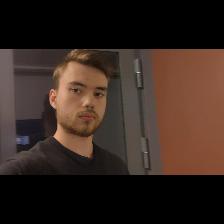
Label: Human